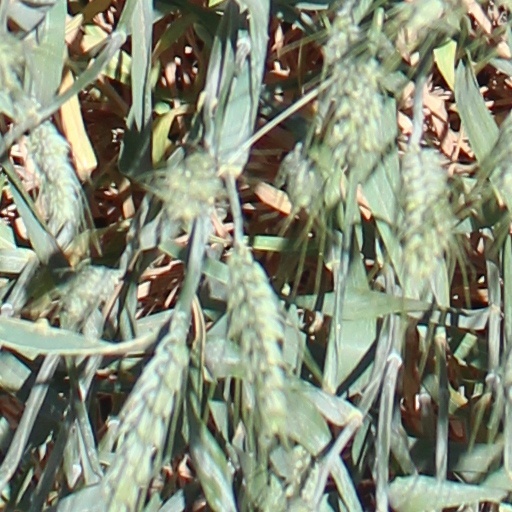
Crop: wheat